Heterochrony

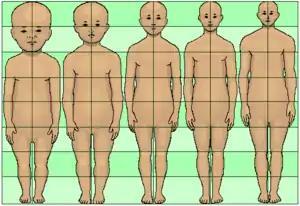
Neoteny in human development

Several heterochronies have been described in humans, relative to the chimpanzee. In chimpanzee fetuses, brain and head growth starts at about the same developmental stage and grow at a rate similar to that of humans, but growth stops soon after birth, whereas humans continue brain and head growth several years after birth. This particular type of heterochrony, hypermorphosis, involves a delay in the offset of a developmental process, or what is the same, the presence of an early developmental process in later stages of development. Humans have some 30 different neotenies in comparison to the chimpanzee, retaining larger heads, smaller jaws and noses, and shorter limbs, features found in juvenile chimpanzees.